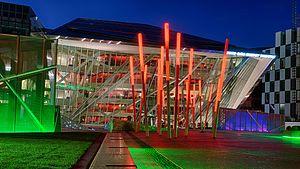
Martha Schwartz est une paysagiste et artiste américaine.